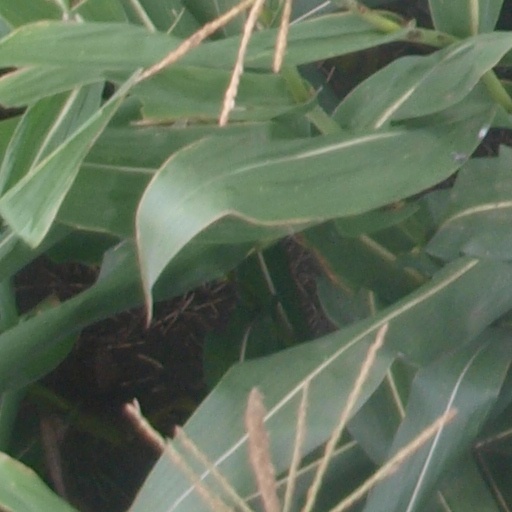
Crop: maize; corn